The Airborne Toxic Event

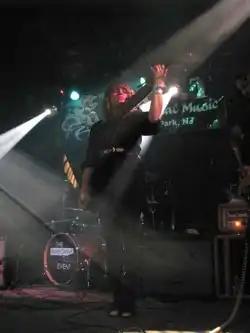
Airborne Toxic Event at The Saint in Asbury Park, NJ, March 2009

Throughout the summer of 2006, Jollett and Taylor rehearsed several of Jollett's songs, including early incarnations of "Wishing Well," "Missy," and "Innocence," which would eventually appear on the band's debut album. After a few months of rehearsals, Jollett ran into Anna Bulbrook one night at El Gran Burrito, a popular outdoor Mexican restaurant in Silver Lake. Trained in orchestral and chamber music, she had just moved to Los Angeles from New York City. Though they were just acquaintances at the time, he remembered that she played the violin and asked her to attend one of his and Taylor's rehearsals. Afraid to bring her more expensive violin to a rock rehearsal, she agreed to bring her viola instead. Jollett then asked Harmon, a Tucson native and graduate of the Herb Alpert School of Music at the California Institute of the Arts, to join his fledgling band, having seen him perform in Los Angeles with other acts and been impressed with his background in rock and jazz, as well as his skill with the upright bass. At the time, Harmon was performing with multiple rock and jazz bands while teaching guitar to children both in East Los Angeles as part of CalArts' Community Arts Partnership, and at Arroyo Seco Park (Highland Park, CA) as part of its "Art in the Park" program. He refused at first, and it wasn't until months later—after several shows—that Harmon agreed to join the group full-time. Chen and Jollett, meanwhile, had already known each other for five years. They first met through a mutual friend while both were living in San Francisco and working as writers. After a few years of living in New York, Chen made a return to his hometown of Los Angeles, upon which Jollett contacted him and asked if he'd be interested in playing the keyboard in the band. Chen replied that he, in fact, played guitar and eventually filled the role as lead guitarist.